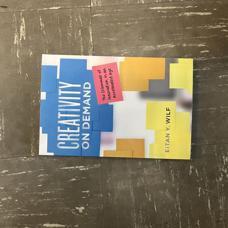
Label: cover-floor